Abdulrahman Deria

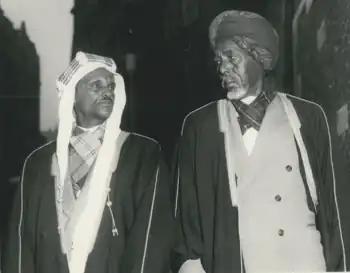
Sultans Abdulrahman Deria and Abdillahi Deria in London, 1955

In "Imperial Policies and Nationalism in The Decolonization of Somaliland, 1954-1960", Historian Jama Mohamed writes: